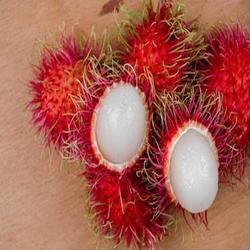
Label: Rambutan